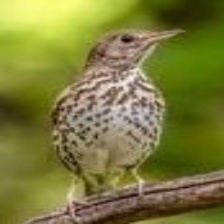
Species: ASHY THRUSHBIRD
Scientific name: GEOKICHLA CINEREA